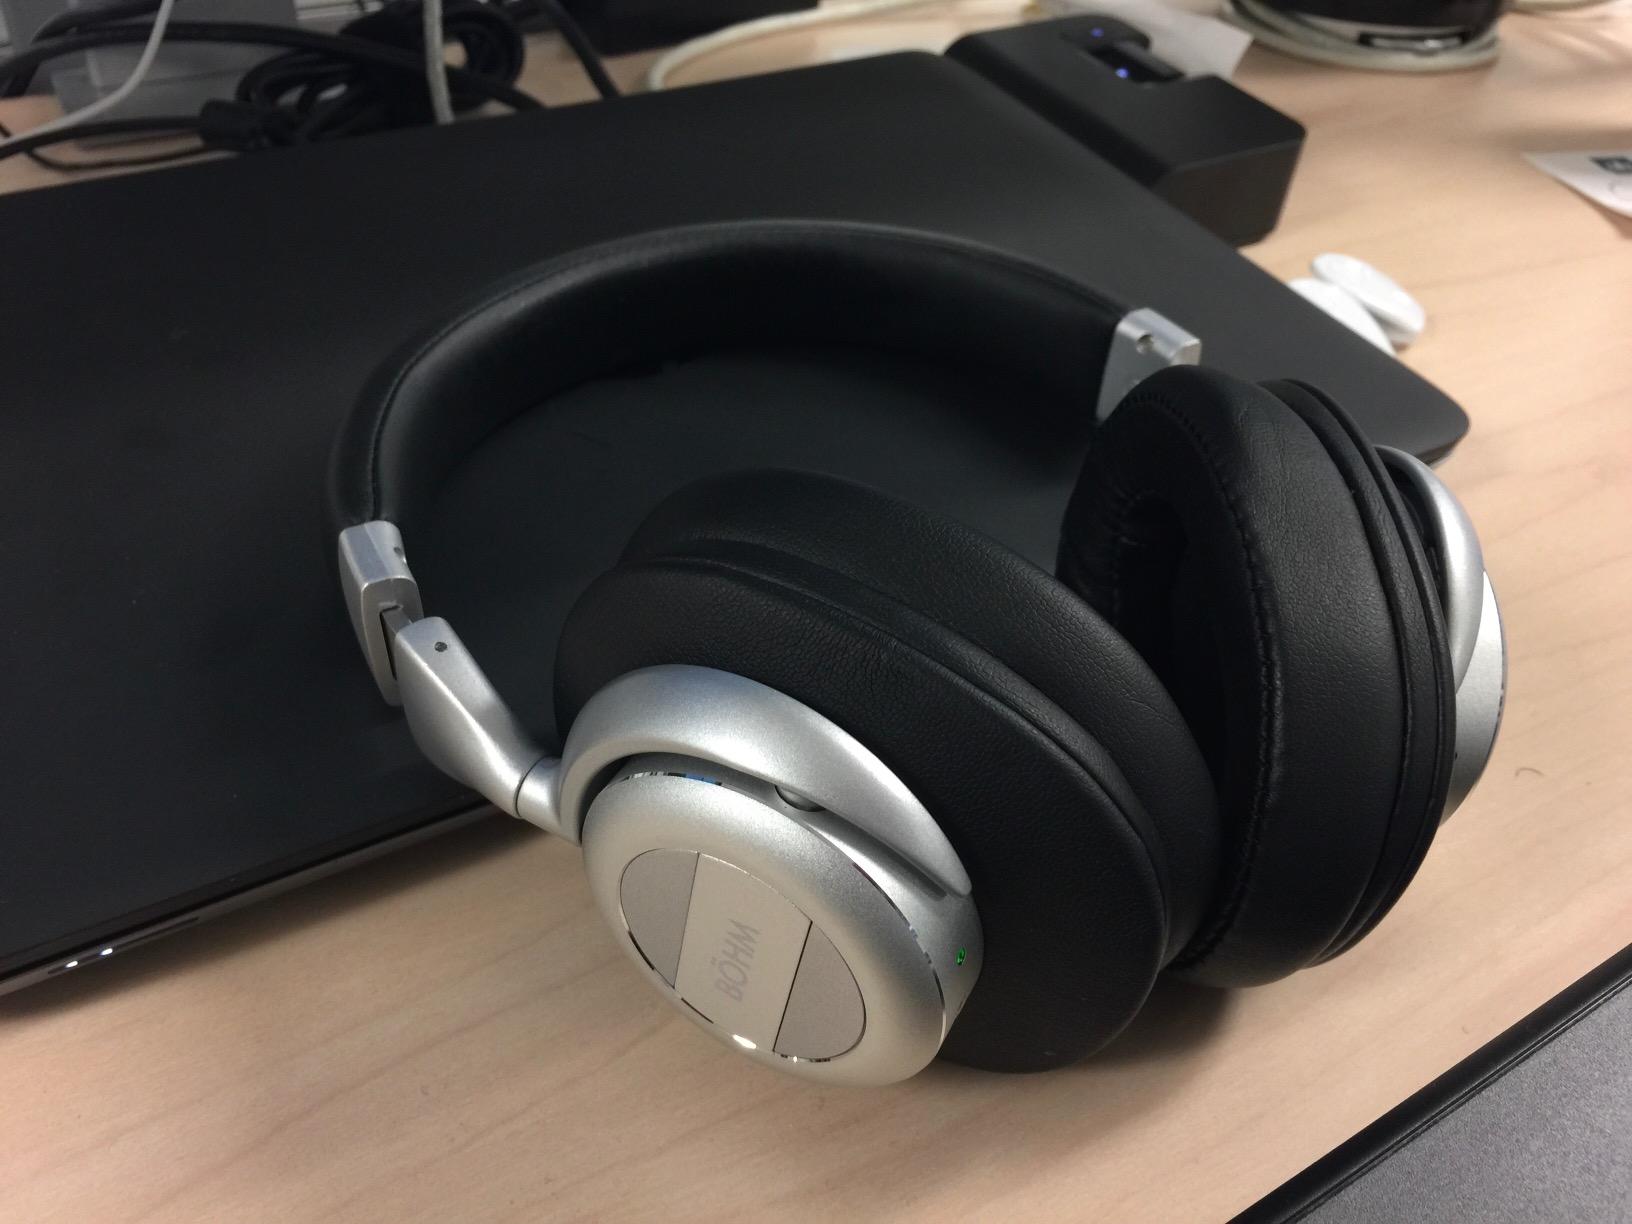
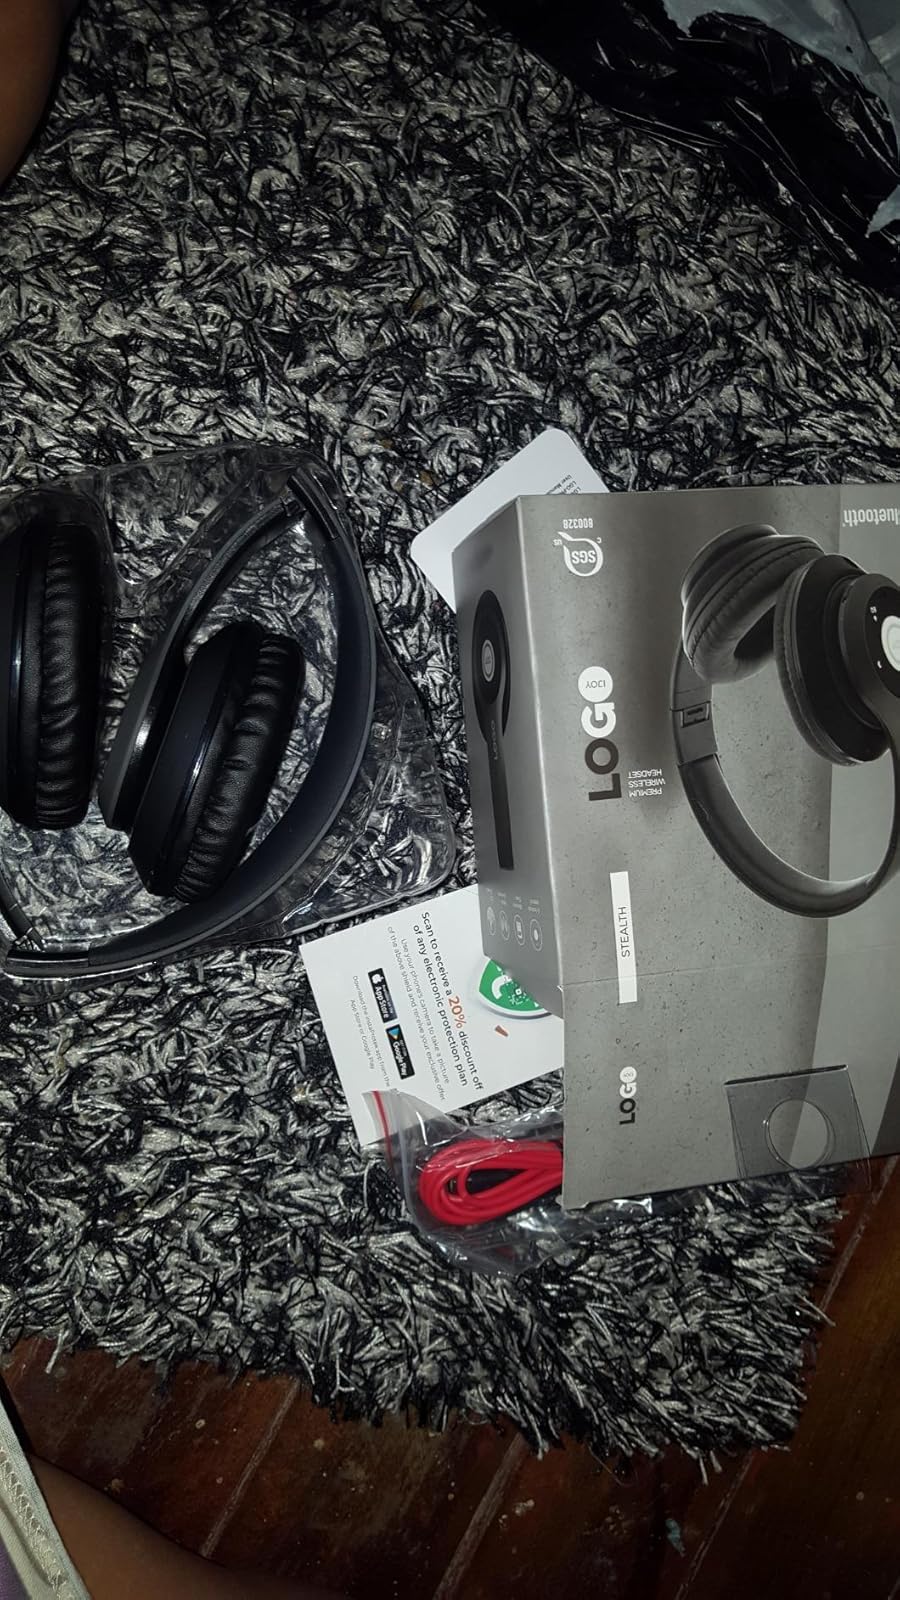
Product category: headphones
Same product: no